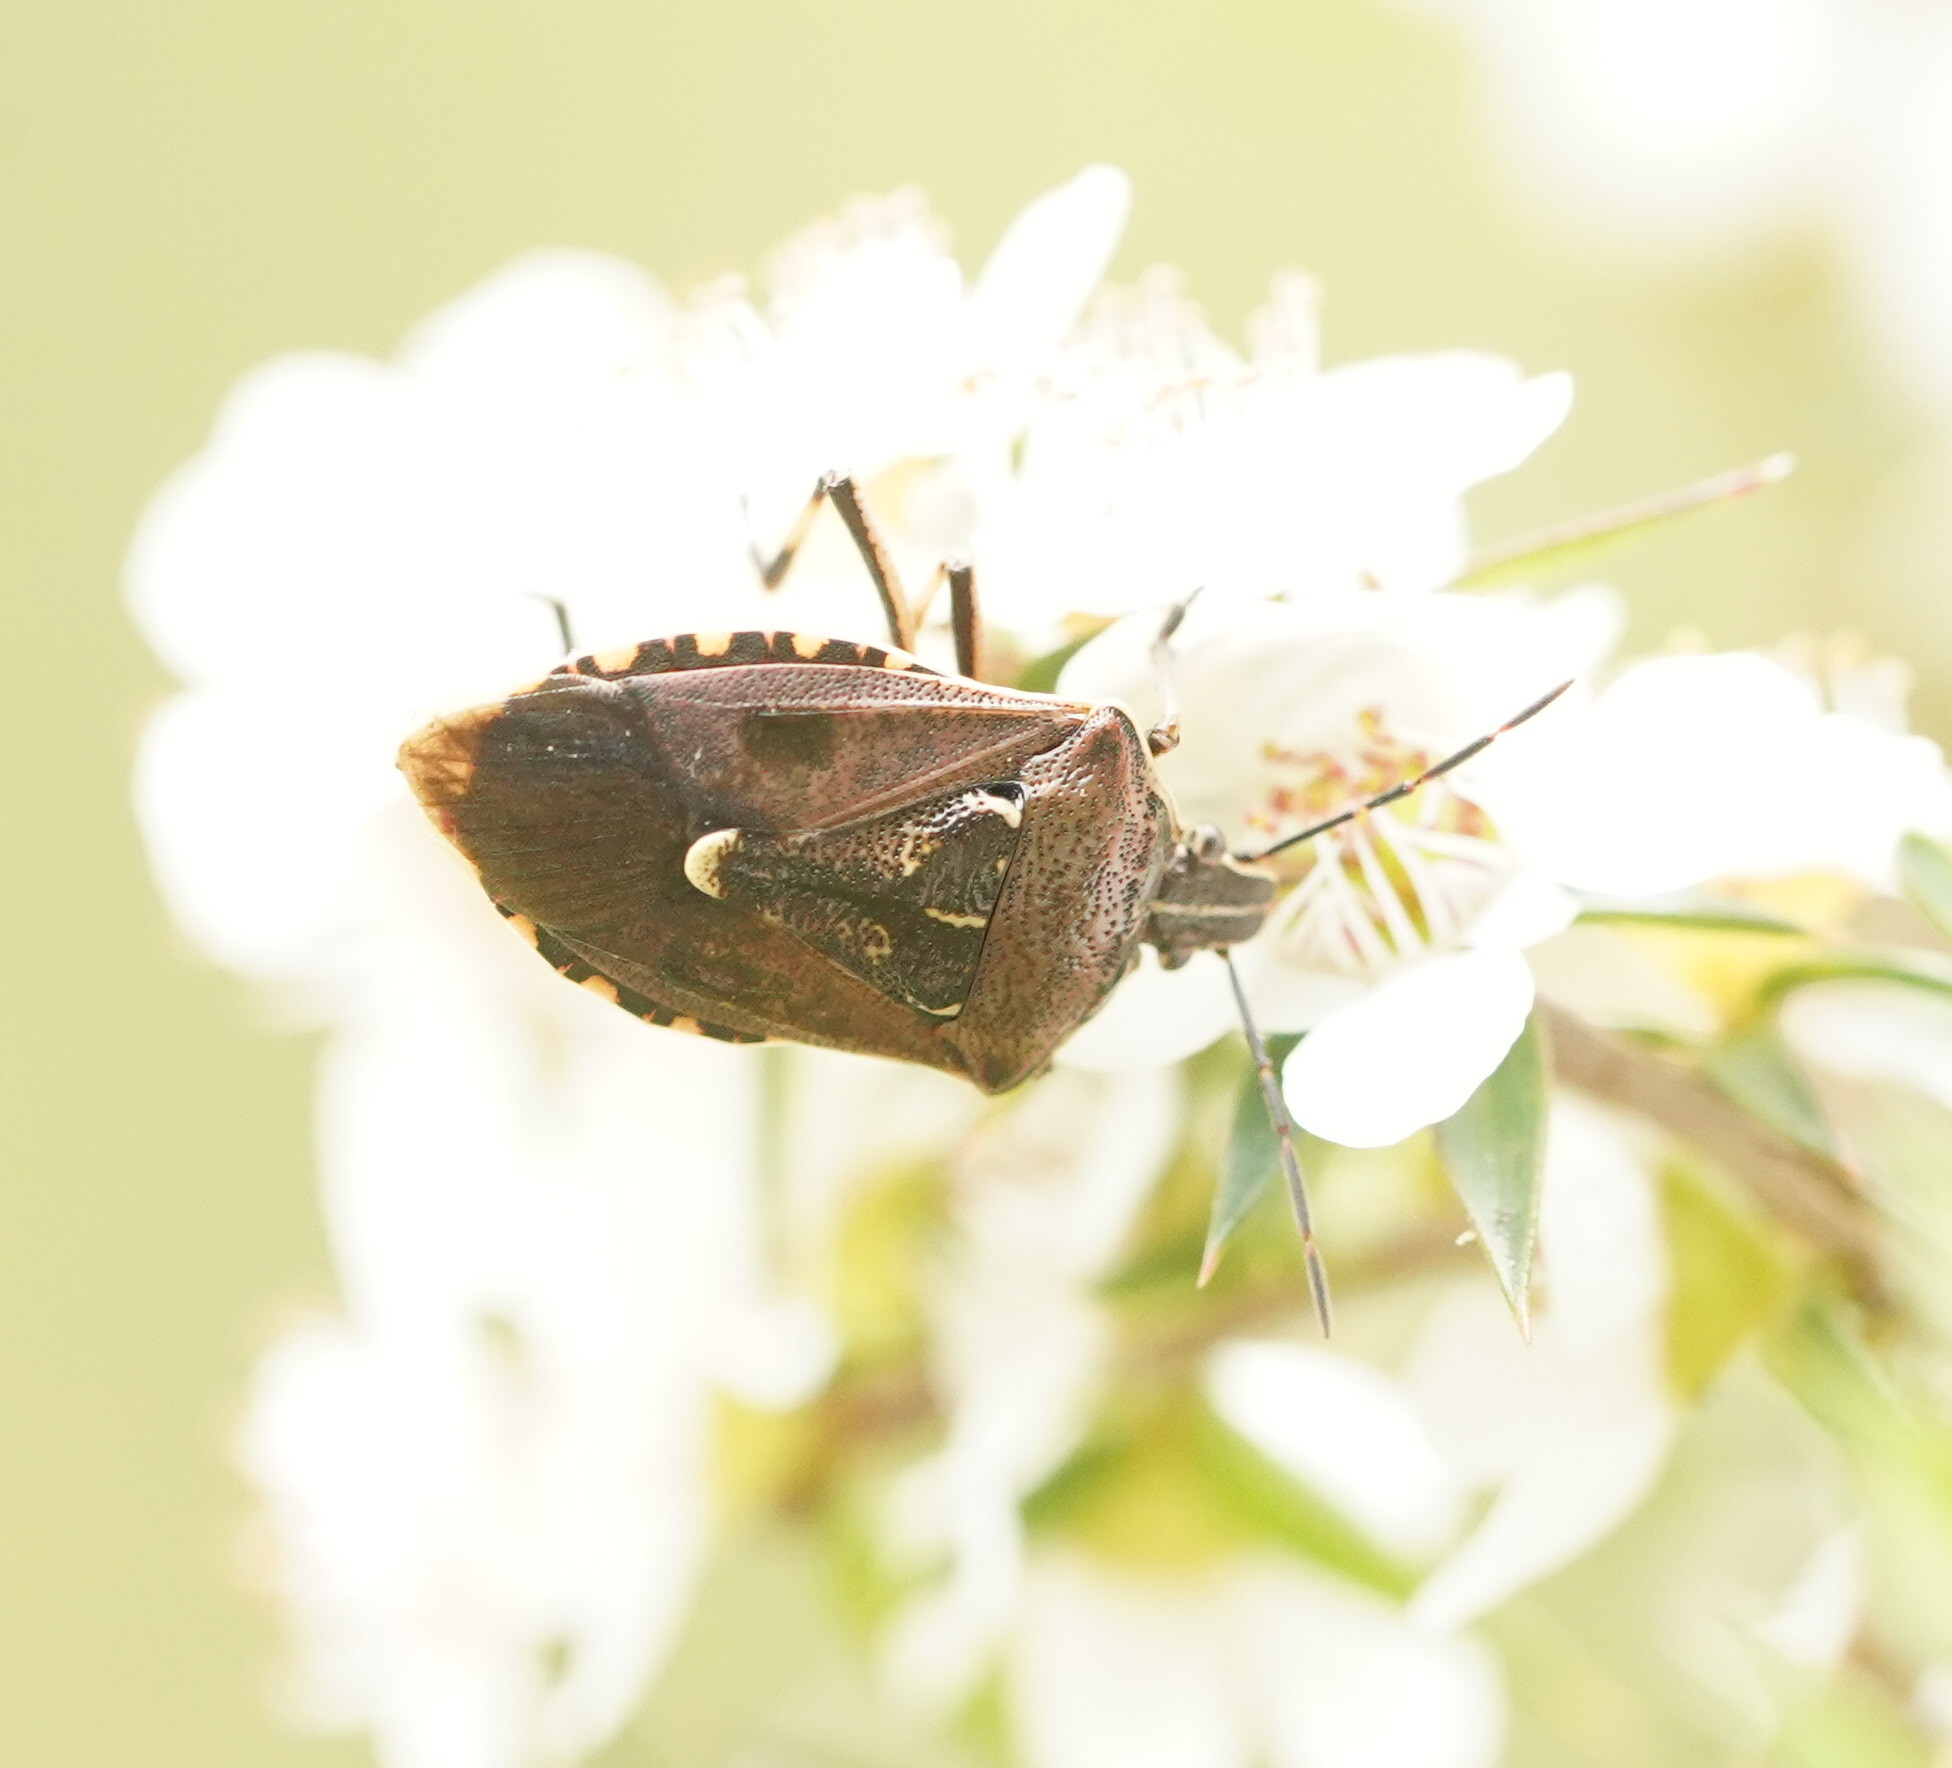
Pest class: stink_bug